Edgar S. Gorrell

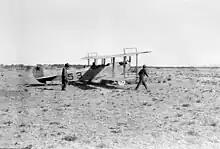
1st Aero Squadron JN3 "Jennie" in Mexico, April 1916

Gorrell remained with the Signal Corps Aviation School in Coronado as its secretary (adjutant). The 1st Aero Squadron, based on the same field, had received eight new Curtiss JN2 "Jennies" and spare engines on June 21, but before the squadron could fully flight test the new aircraft it was ordered to Fort Sill, Oklahoma. Disassembling and crating the aircraft again, the squadron left San Diego by train on July 26. A section of two aircraft and four pilots was ordered to Brownsville, Texas shortly after its arrival in Oklahoma. Gorrell joined the squadron when it relocated to Fort Sam Houston, Texas, on November 25. As junior officer in the squadron, he was assigned the collateral duties of squadron adjutant and supply officer.